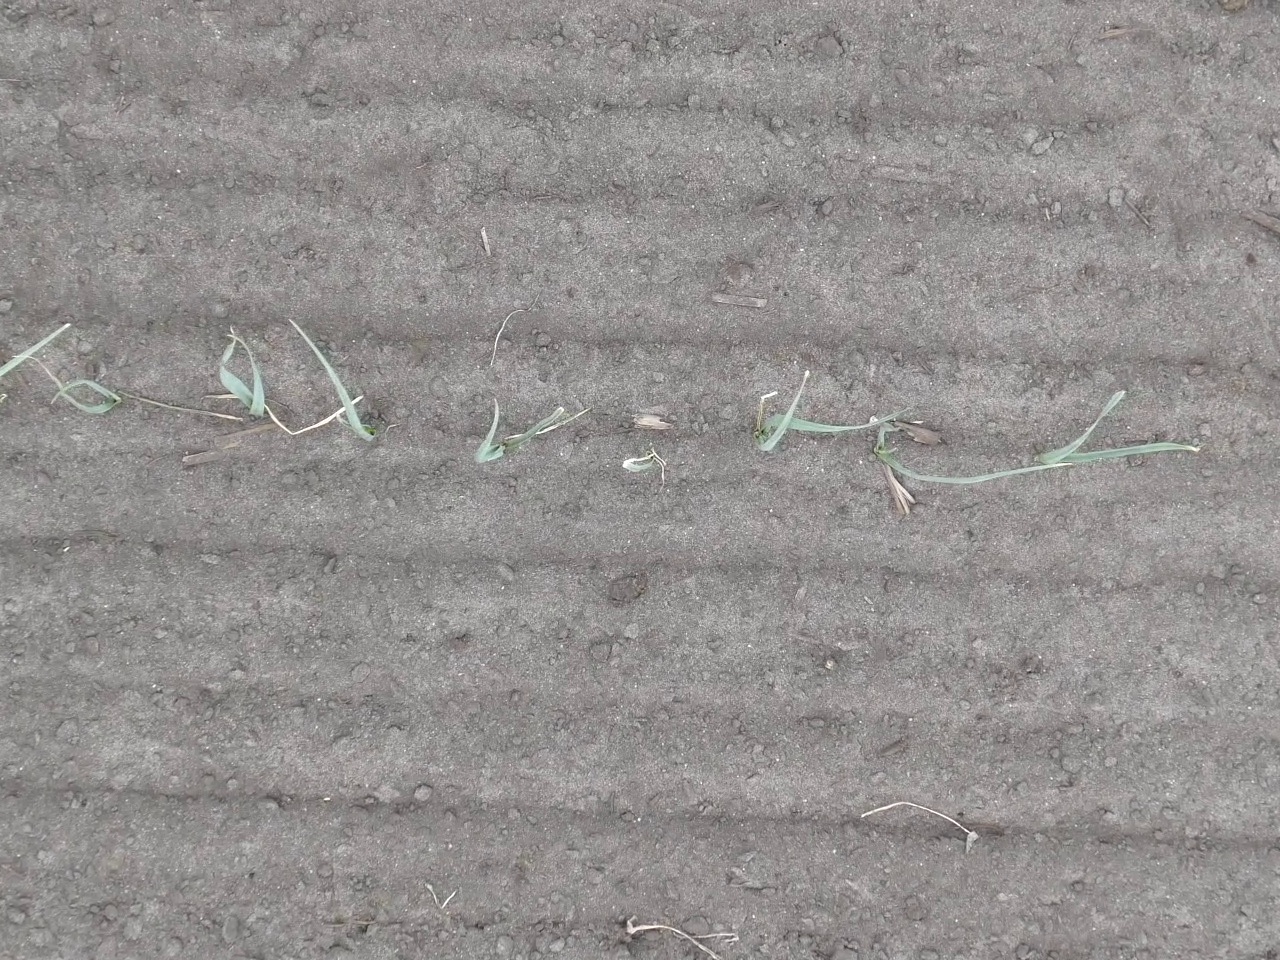
Crop: leek
Objects: leek, leek, leek, leek, leek, leek, leek, leek, stem_leek, stem_leek, stem_leek, stem_leek, stem_leek, stem_leek, stem_leek, stem_leek